British Power Boat Company

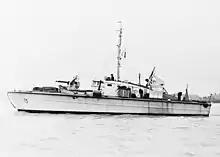
MGB 75, a British Power Boat Company motor gun boat at HMS "Beehive", Felixstowe

During World War II the British Power Boat Company built large numbers of motor torpedo boats, high-speed motor launches, and motor gun boats (previously known as Motor Anti-Submarine Boats), being credited with saving the lives of over 13,000 service personnel.